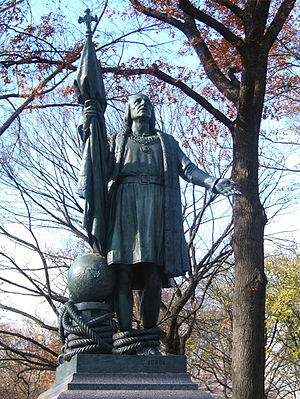
Central Park / Skulpturer
Bronzestatue af Christopher Columbus, lavet af Jeronimo Suñol i 1894
"Central Park er en park på Manhattan i New York City, USA. Den er 4,1 km lang og 825 m bred og har et areal på 3,4 km², og den er med sine omkring 25 millioner besøgende årligt den mest besøgte by-park i USA. Dens brug i mange film og tv-serier har desuden placeret den blandt de mest berømte parker i verden. Den administreres af byens park-udvalg, kaldet ""New York City Department of Parks and Recreation"".